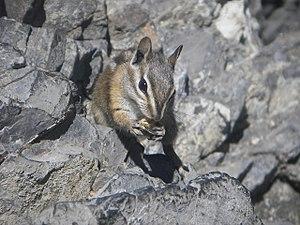
Le Tamia du Colorado est une espèce de Tamias, des petits rongeurs proches des écureuils, appartenant comme ces derniers à la famille des Sciuridae. On le rencontre aux États-Unis dans des États des Montagnes Rocheuses.